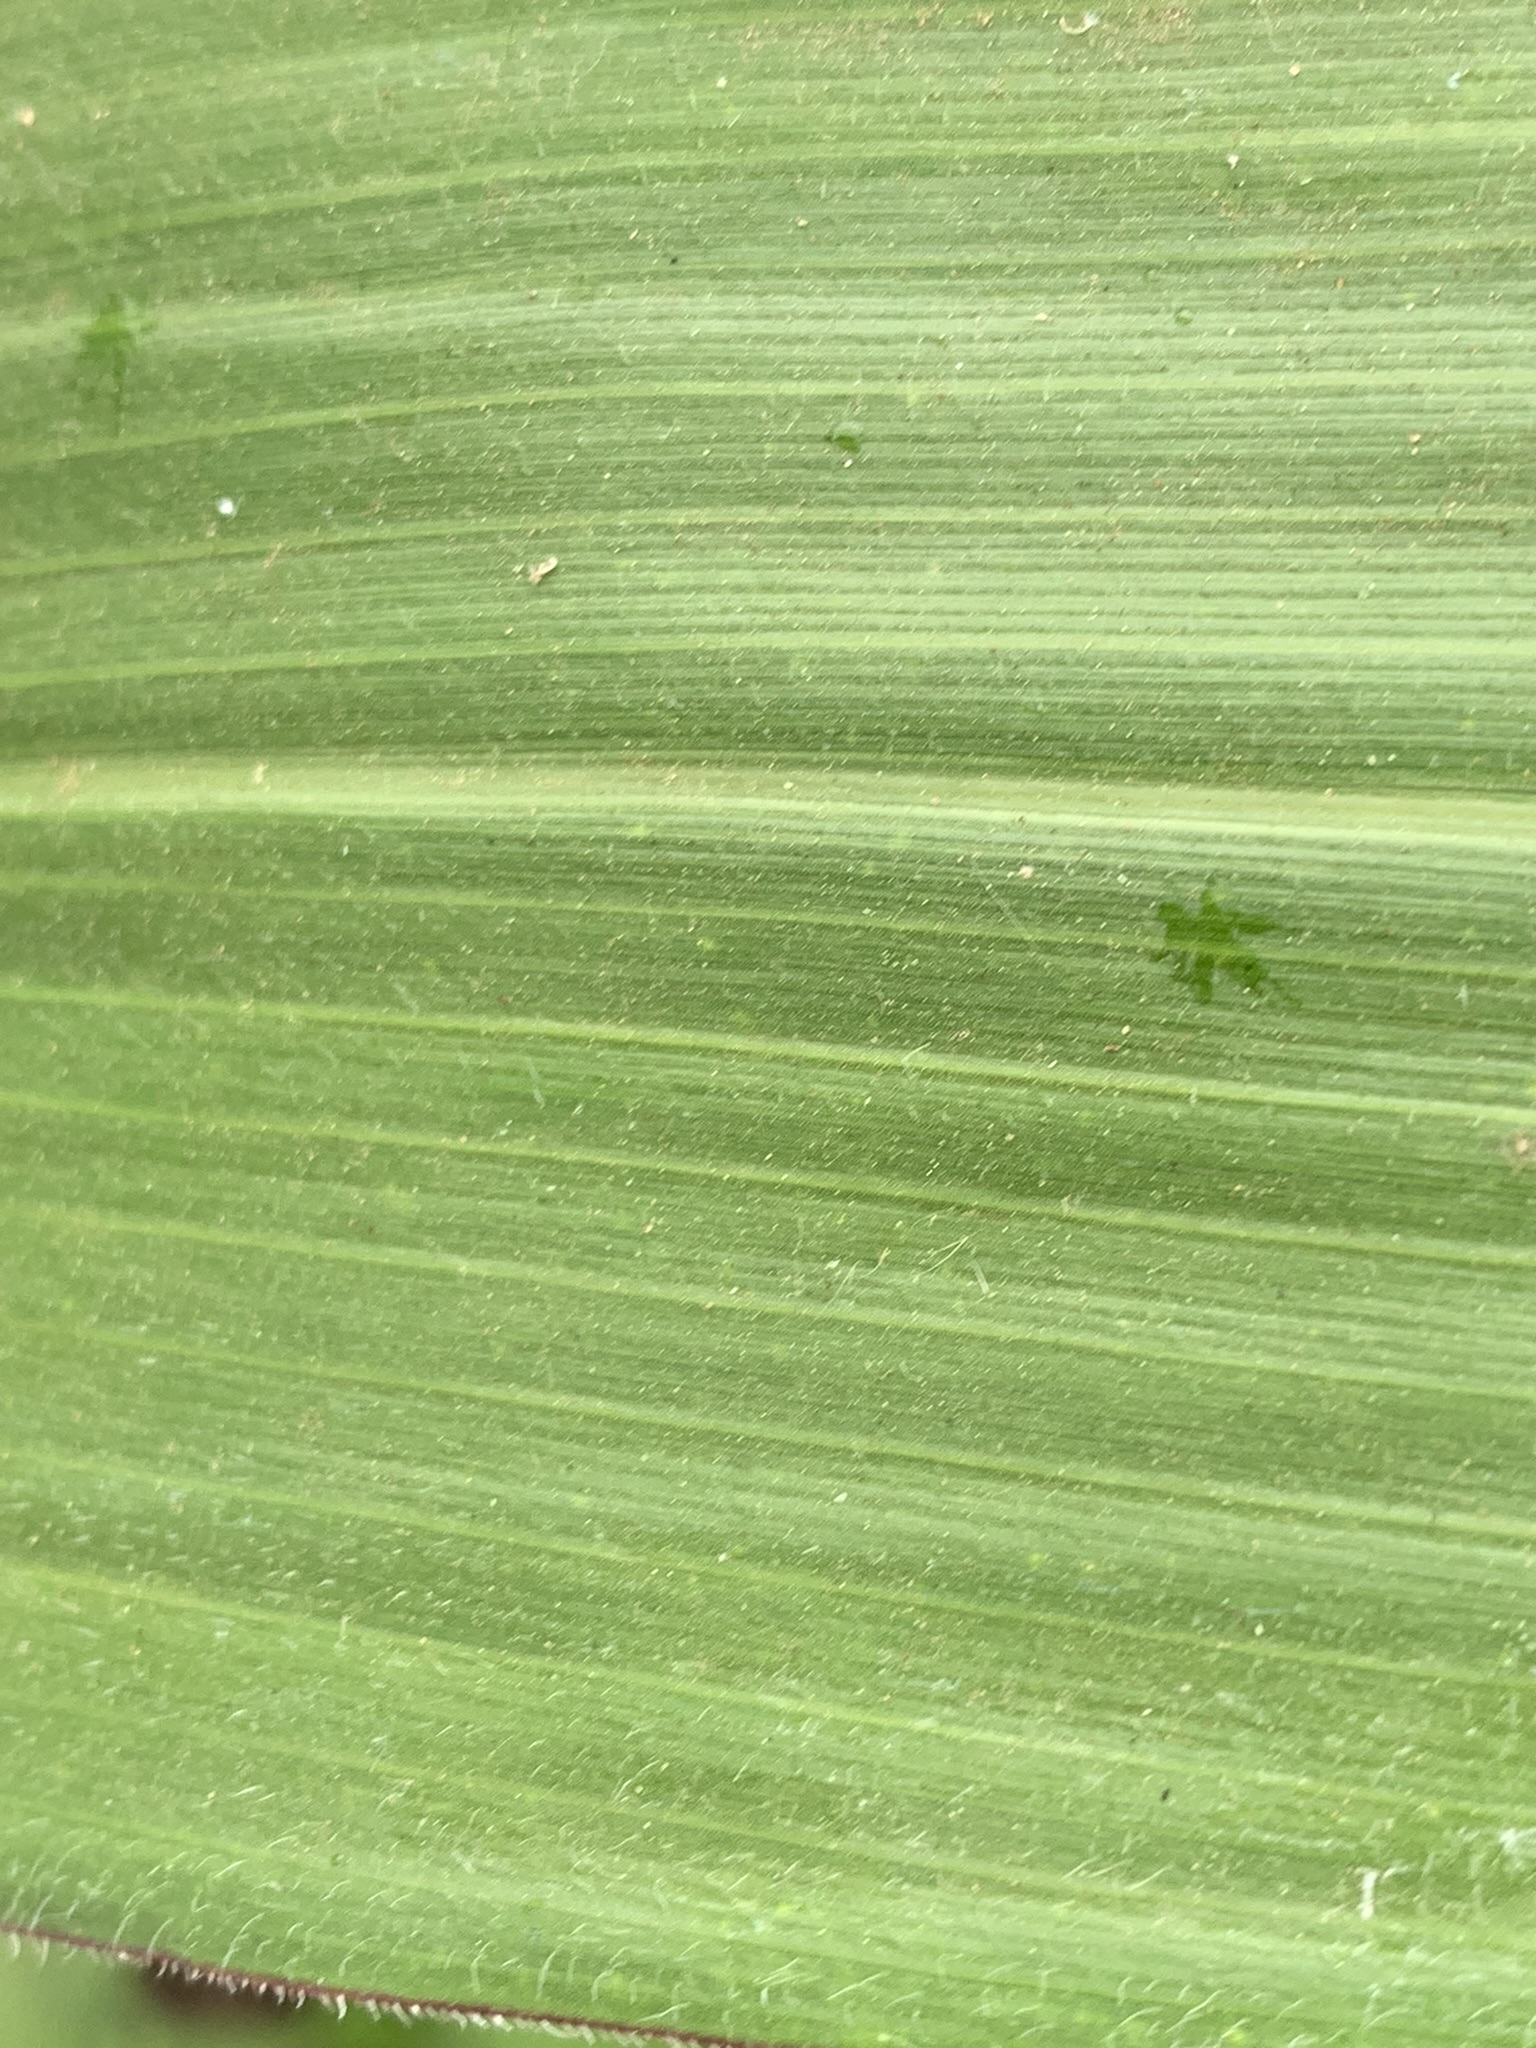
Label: Healthy